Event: Nepal Earthquake
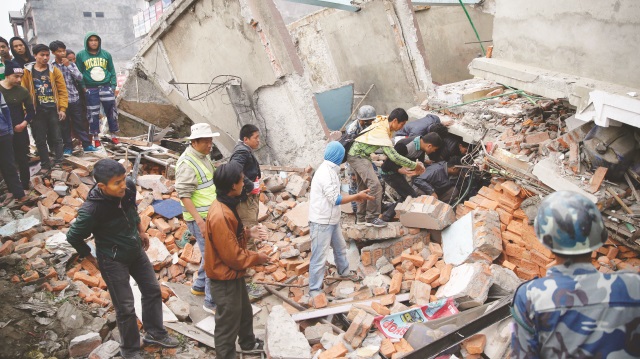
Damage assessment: damage